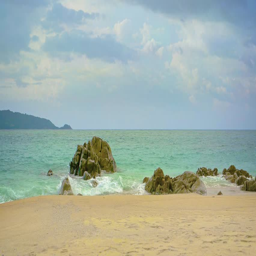
video 4k - gentle waves surge against natural boulders on a rocky .